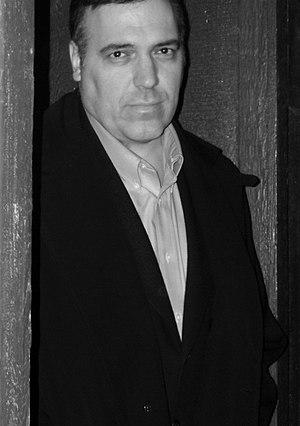
Craig McDonald, né le 16 juillet 1962 à Columbus dans l’Ohio, est un journaliste, éditeur et écrivain américain, auteur de roman policier.